Pulp (band)

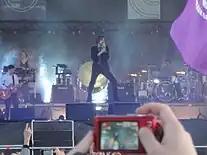
Pulp performing in 2011: (Left to right) guitarist Mark Webber, keyboardist Candida Doyle, singer Jarvis Cocker and drummer Nick Banks

In November 2010 it was announced that the "Different Class" line-up (Cocker, Banks, Doyle, Mackey, Senior and Webber) would be playing at the Wireless festival in London's Hyde Park and a Saturday slot at the Isle of Wight Festival in 2011.